Hotel (Hailey novel)

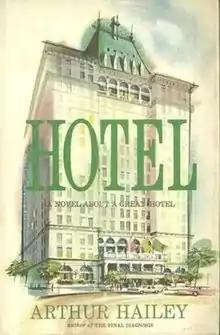
First edition (Doubleday)

Hotel is a 1965 novel by Arthur Hailey. It is the story of an independent New Orleans hotel, the St. Gregory, and its management's struggle to regain profitability and avoid being assimilated into the O'Keefe chain of hotels. The St. Gregory is supposedly based on the Roosevelt Hotel, although the old St. Charles Hotel is also cited as the basis for the novel.